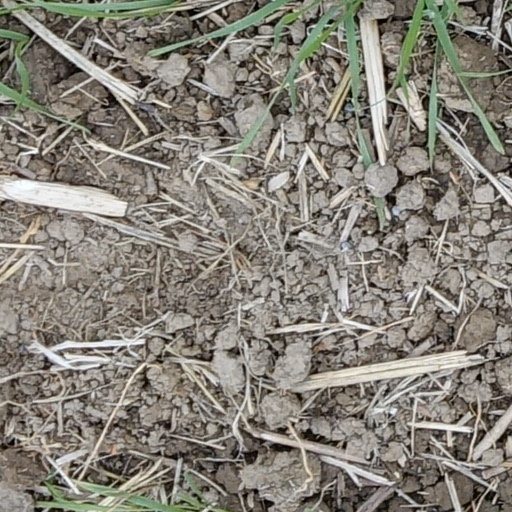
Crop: wheat